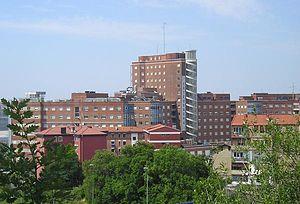
Barakaldo en basque ou Baracaldo en espagnol, est une commune de Biscaye dans la communauté autonome du Pays basque en Espagne.